Super Mario Bros.: The Lost Levels

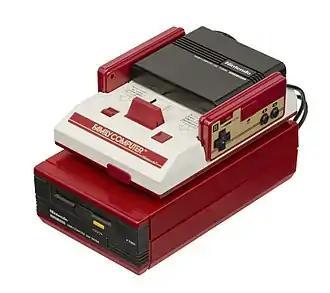
"The Lost Levels" was the ninth game released for the Famicom Disk System (attached below the Famicom, as pictured).

Nintendo "cleaned up" parts of the Japanese "Super Mario Bros.2" and released it in later "Super Mario" collections as "The Lost Levels". Its North American debut in the 1993 "Super Mario All-Stars" collection for the Super Nintendo Entertainment System featured updated graphics (including increased visibility for the poison mushroom) and more frequent checkpoints to save player progress. According to "All-Stars" developers, the compilation was created because Miyamoto felt "The Lost Levels" had not reached a wide audience and wanted more players to experience it. "All-Stars" was rereleased as a Limited Edition for the Nintendo Wii console in remembrance of "Super Mario Bros." 25th anniversary in 2010. "The Lost Levels" was edited to fit the handheld Game Boy Color screen as an unlockable bonus in the 1999 "Super Mario Bros. Deluxe": the visible screen is cropped and some features are omitted, such as the wind and five bonus worlds. "The Lost Levels" was rereleased in 2004 for the Game Boy Advance on the third volume of Nintendo's Japan-only Famicom Mini compilation cartridges.